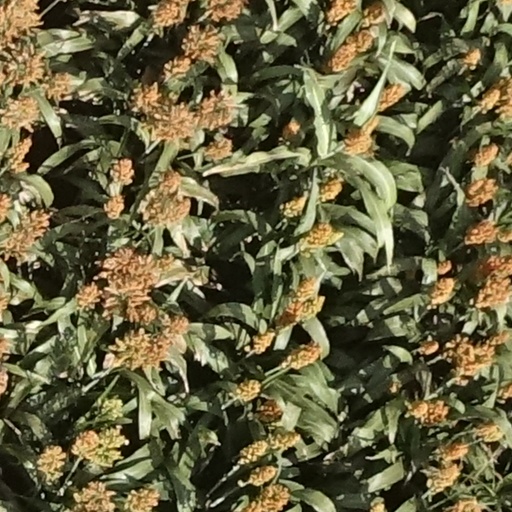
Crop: sorghum